Charlotte Motor Speedway

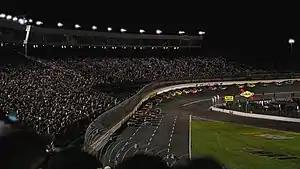
Night racing at the 2008 Bank of America 500; in 1992, the track installed lights to accommodate night racing, the first track of its size to do so.

Throughout 1975, Howard and Smith engaged in a heated battle for control of the organization, exchanging sharp criticisms in the media. In January, Howard regained control of the board of directors despite initially threatening to resign. By February, Howard criticized Smith for managing the track from Illinois, prompting Smith to accuse him of consolidating power and financial misconduct. A major turning point came in July when Smith purchased approximately 80,000 shares from Howard's relatives. On August 29, Smith hired H. A. "Humpy" Wheeler, a former public relations executive, as the track's development director. Local media speculated that Wheeler’s hiring signaled Smith’s impending takeover. On October 5, "The Atlanta Journal-Constitution" reported that the upcoming National 500 would likely be Howard's last race associated with the facility, with a final decision expected at the annual stockholders' meeting on January 30, 1976. Although Howard initially denied these claims and expressed interest in working as a consultant for Smith, he later admitted on October 23 that he was "99% certain" of leaving. At the stockholders' meeting, a tearful Howard officially announced his resignation, giving Smith full control of the facility. Wheeler subsequently assumed the role of president.